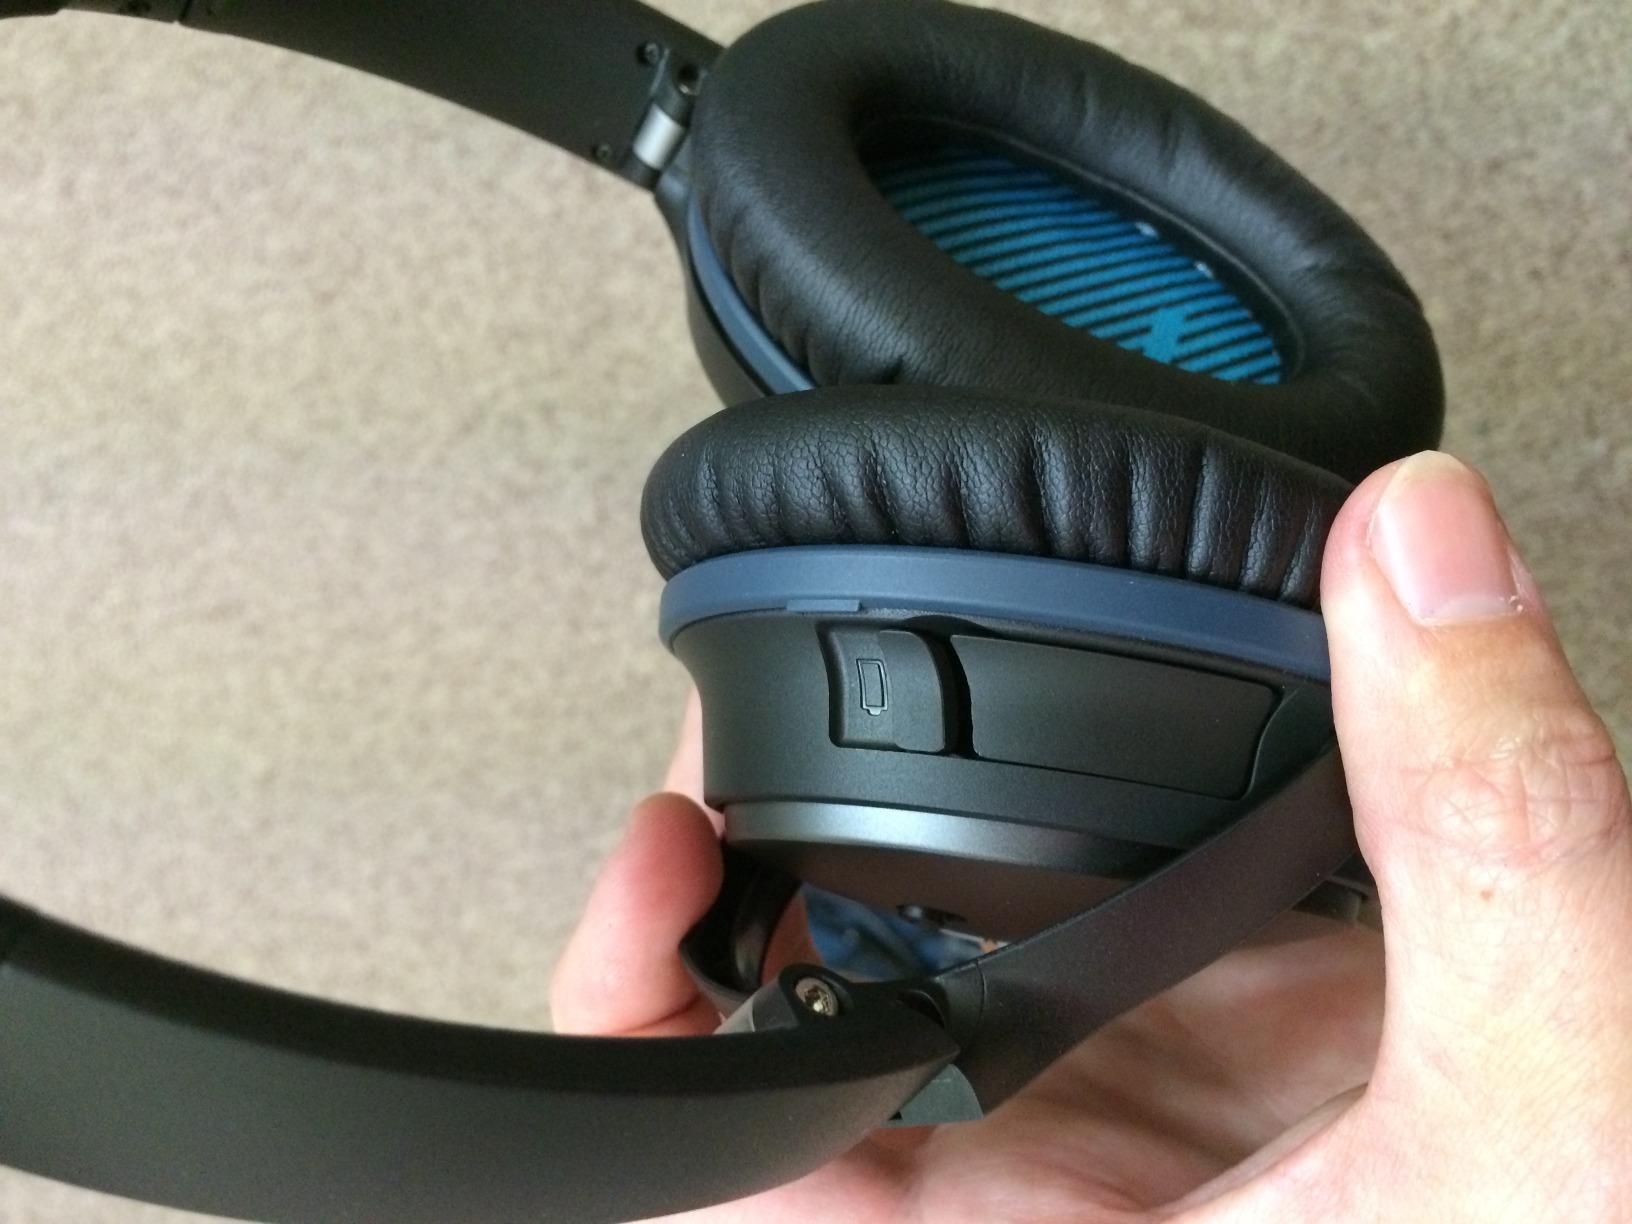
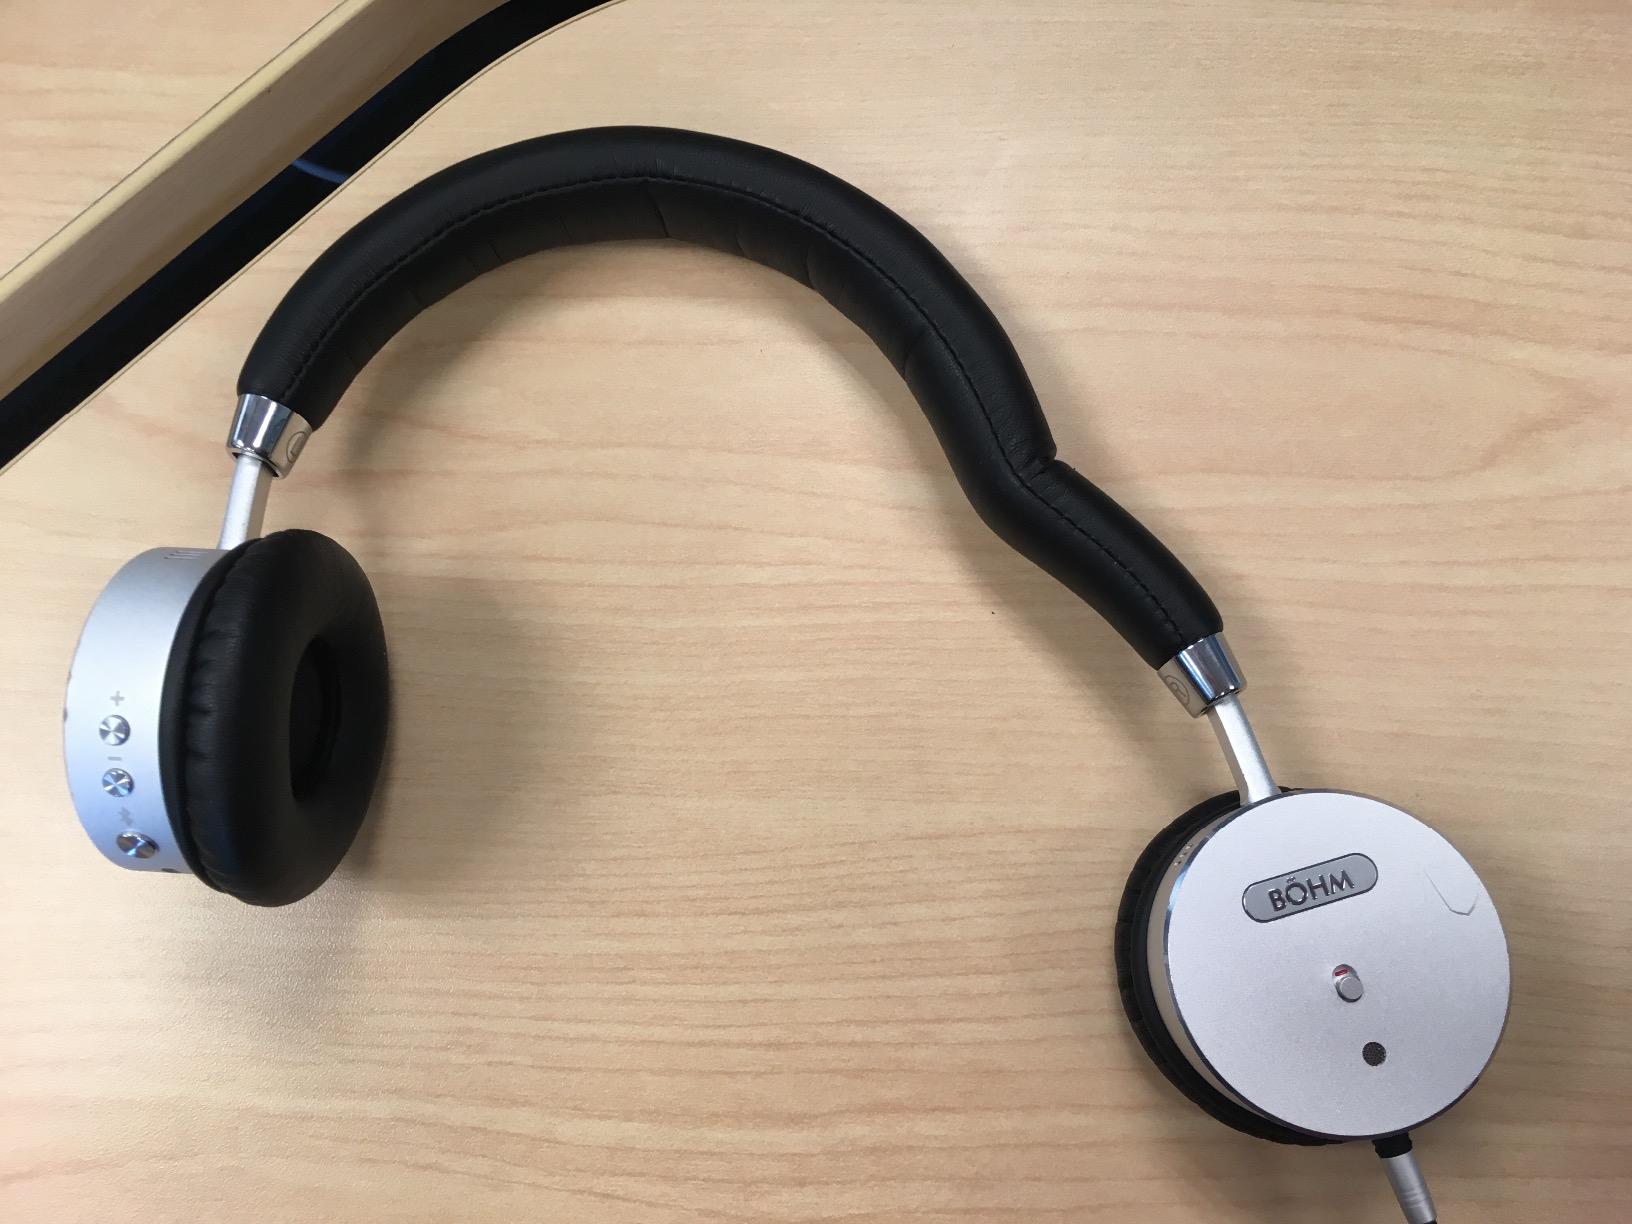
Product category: headphones
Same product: no